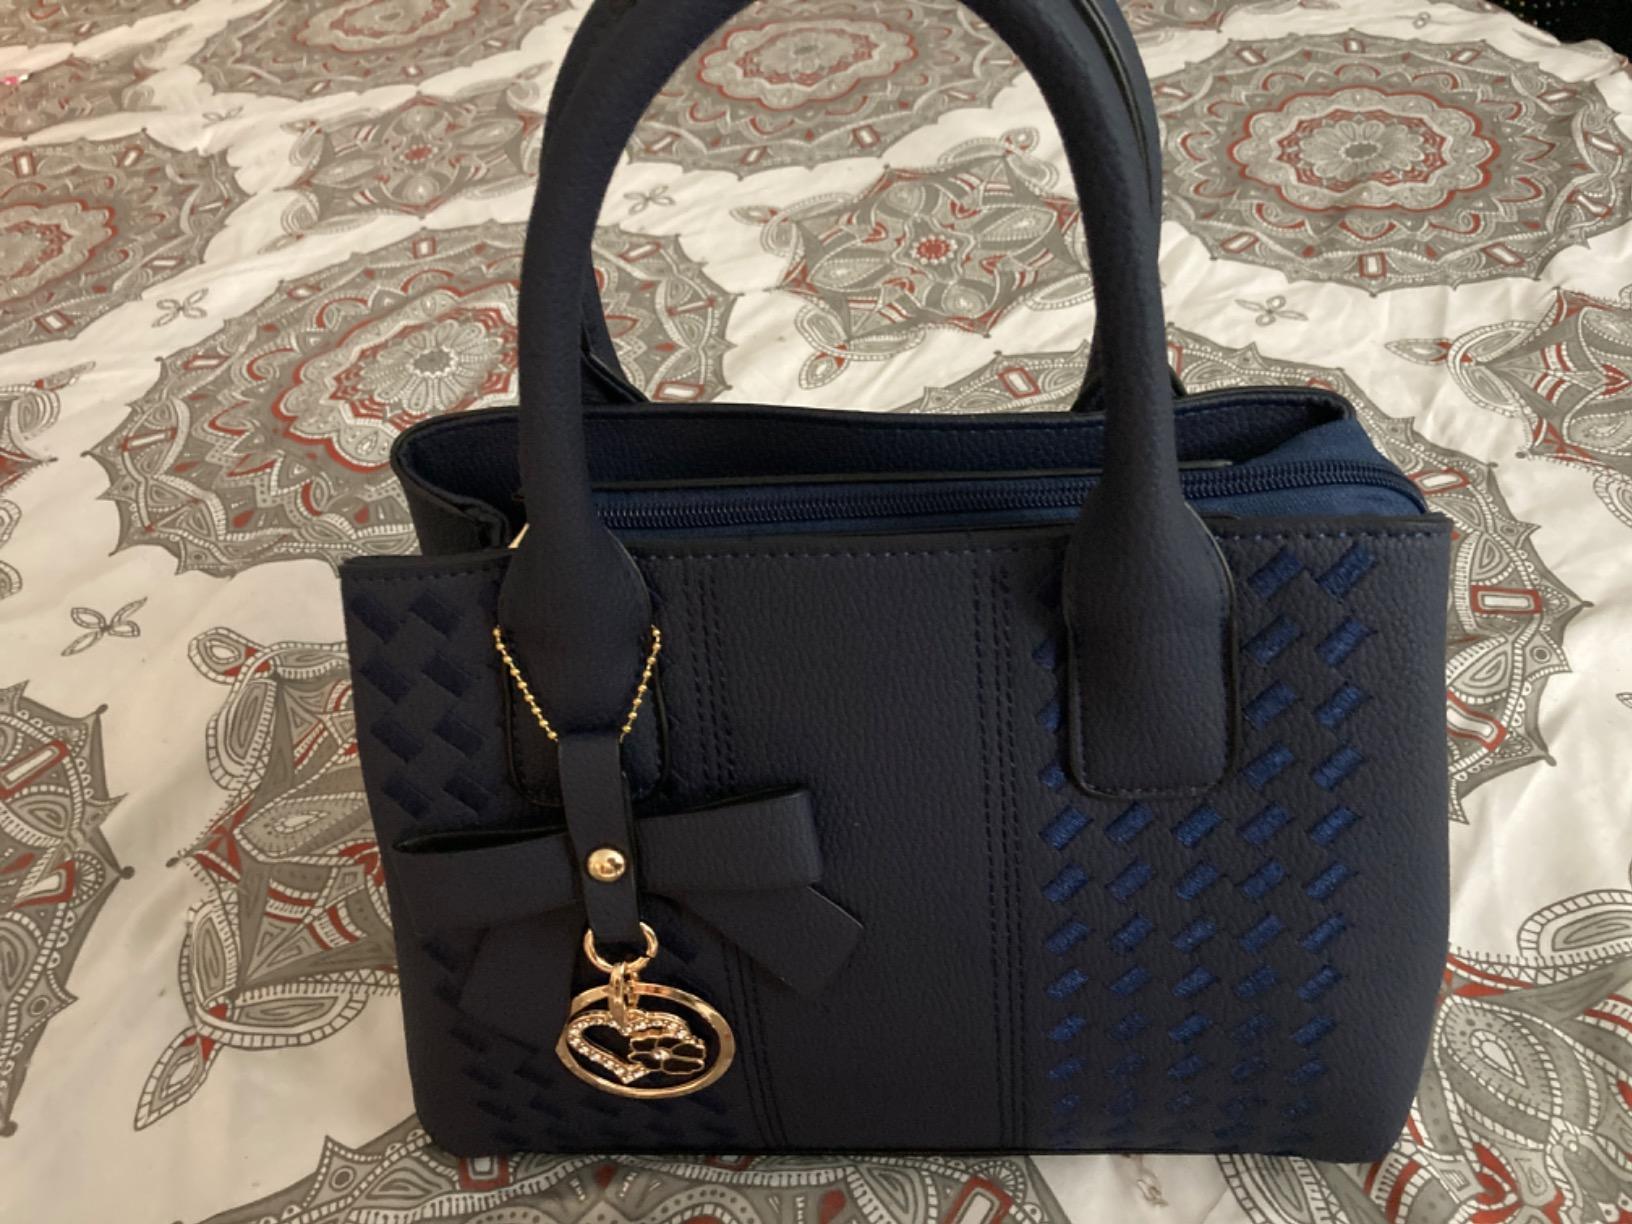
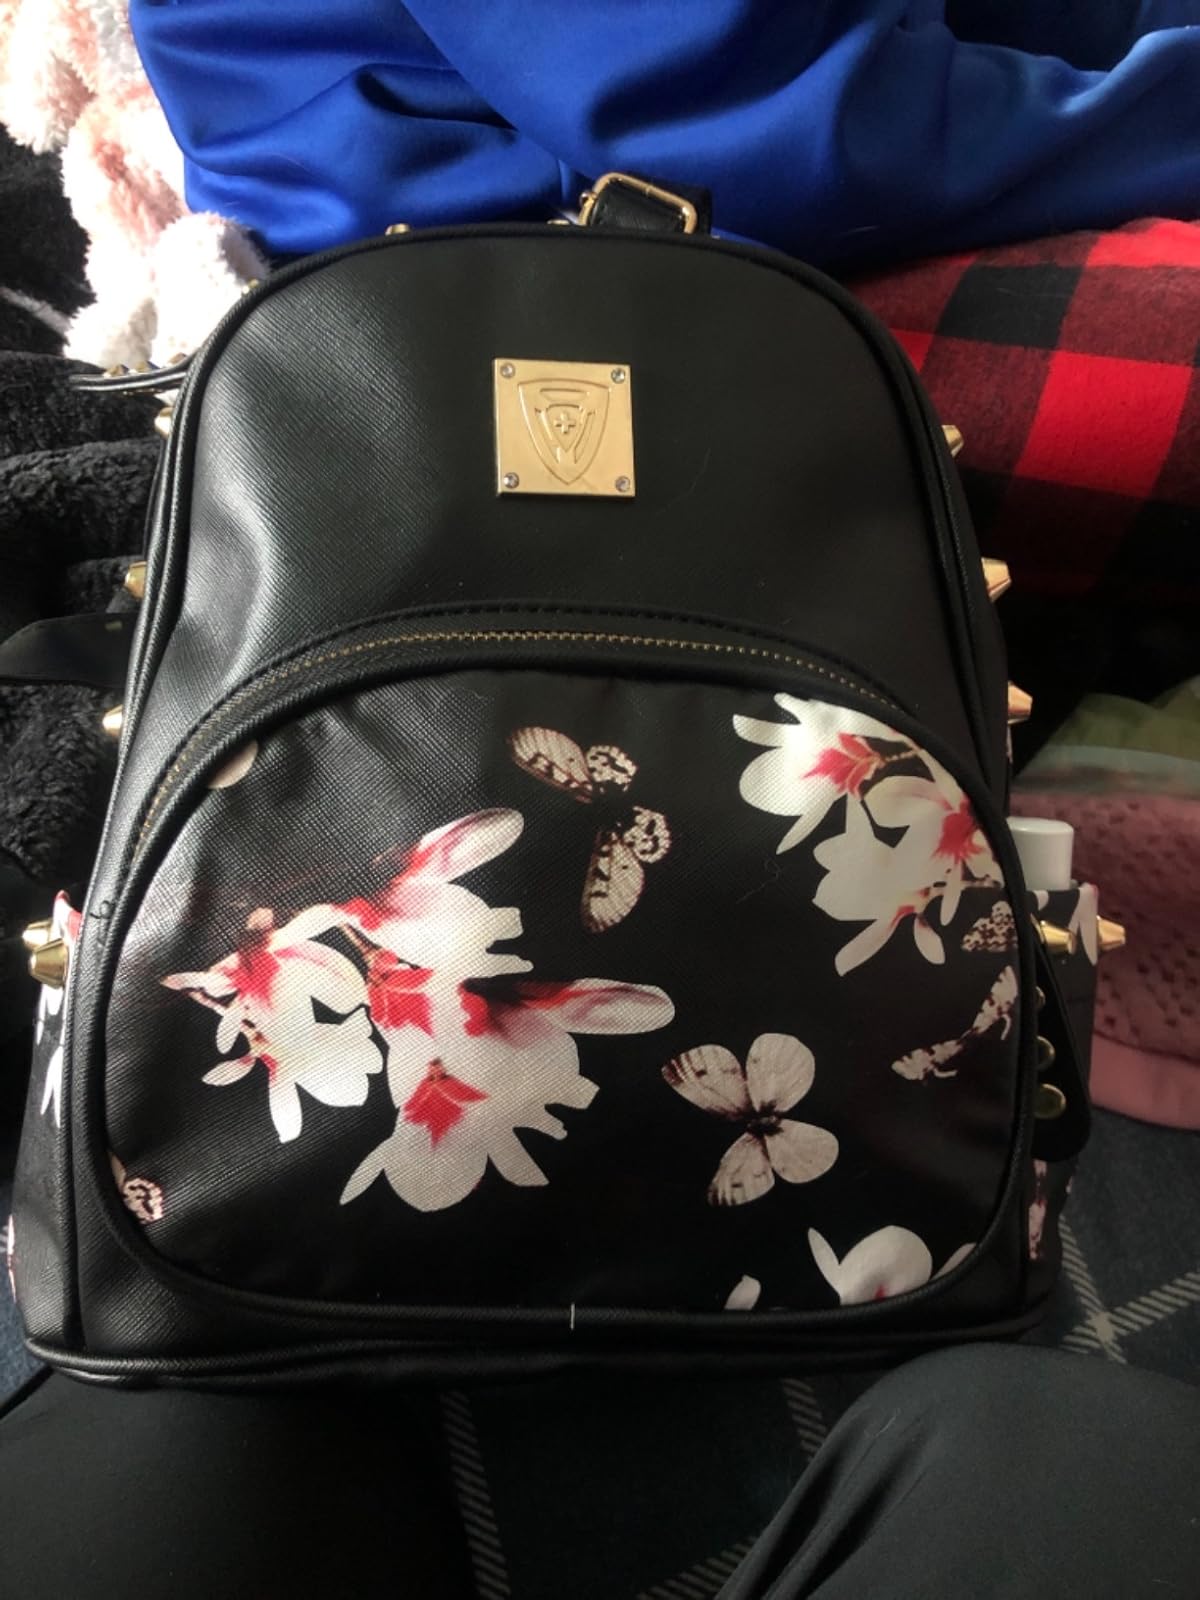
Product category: accessories_handbag
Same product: no